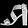
Label: Sandal